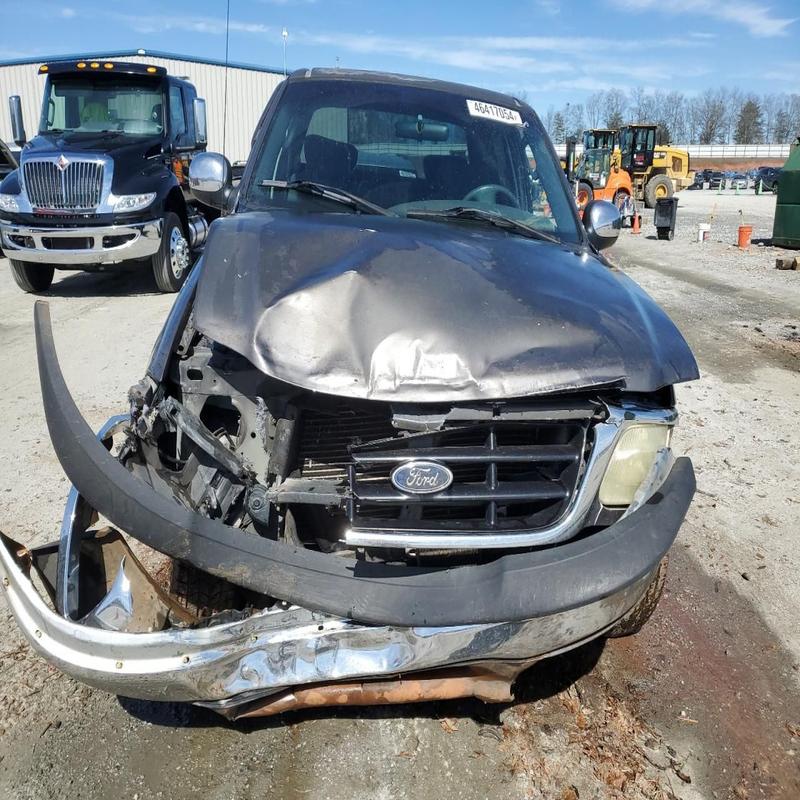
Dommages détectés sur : pare-choc avant, feu avant droit, feu avant gauche, capot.
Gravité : majeur